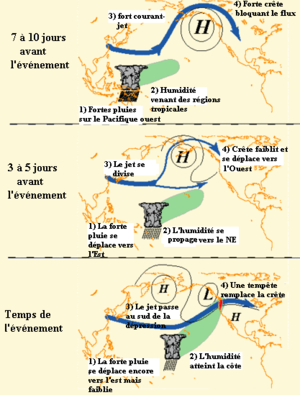
Circulation typique des événements de pluie abondante sur la côte ouest des États-Unis hivernale lors d'une oscillation de Madden-Julian. Les trois étapes sont
Le Pineapple Express est un phénomène météorologique du nord-est de l'océan Pacifique, entre Hawaï et la côte ouest de l'Amérique du Nord. Il s'agit d'une circulation atmosphérique, appelée rivière atmosphérique, durant plusieurs jours voir semaines, dans laquelle se déplacent une série de dépressions lourdement chargées en humidité des tropiques donnant des pluies diluviennes le long d'un corridor très limité.
L’oscillation de Madden-Julian est un phénomène anormal de fortes précipitations le long de l'équateur à l'échelle planétaire. Il se caractérise par une progression graduelle vers l'est des zones de pluies tropicales et des zones sèches concomitantes. On l'observe surtout dans les océans Indien et Pacifique. Les pluies anormalement fortes se développent d'abord dans l'ouest de l'océan Indien et se déplacent vers l'est sur les eaux chaudes du Pacifique ouest et central. Par la suite, ces zones de pluies deviennent diffuses quand elles passent sur les eaux plus froides de l'est du Pacifique mais reprennent leur développement lorsqu'elles passent sur l'Atlantique tropical.